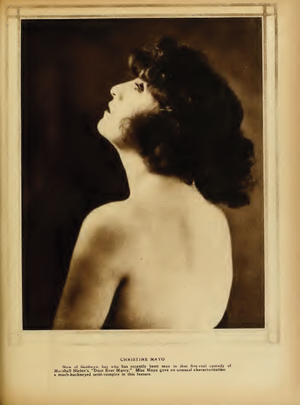
Christine Mayo est une actrice américaine née le 25 décembre 1883 à Jersey City et morte le 9 janvier 1961 à New York.